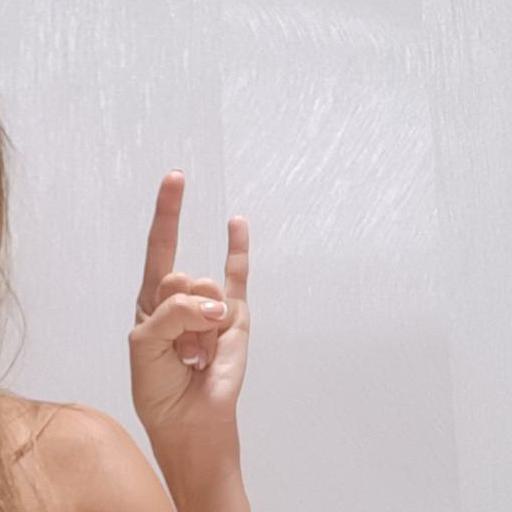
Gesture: rock